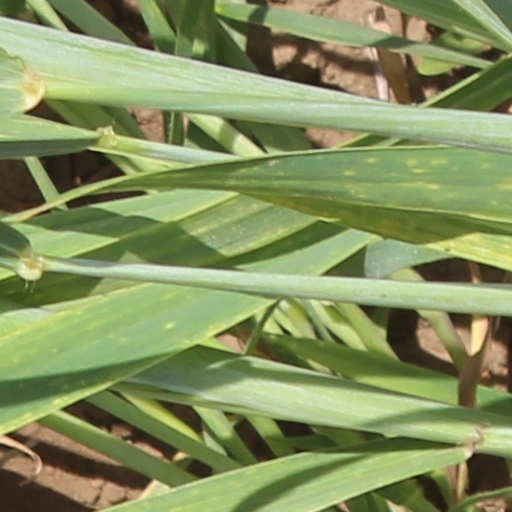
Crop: wheat